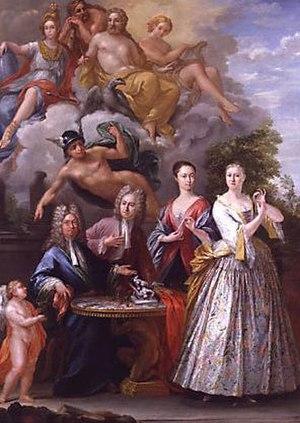
Giuseppe Grisoni ou Grifoni ou encore Grison est un sculpteur et un peintre italien de la période rococo spécialisé dans les portraits, les vedute et les peintures à thème historique.